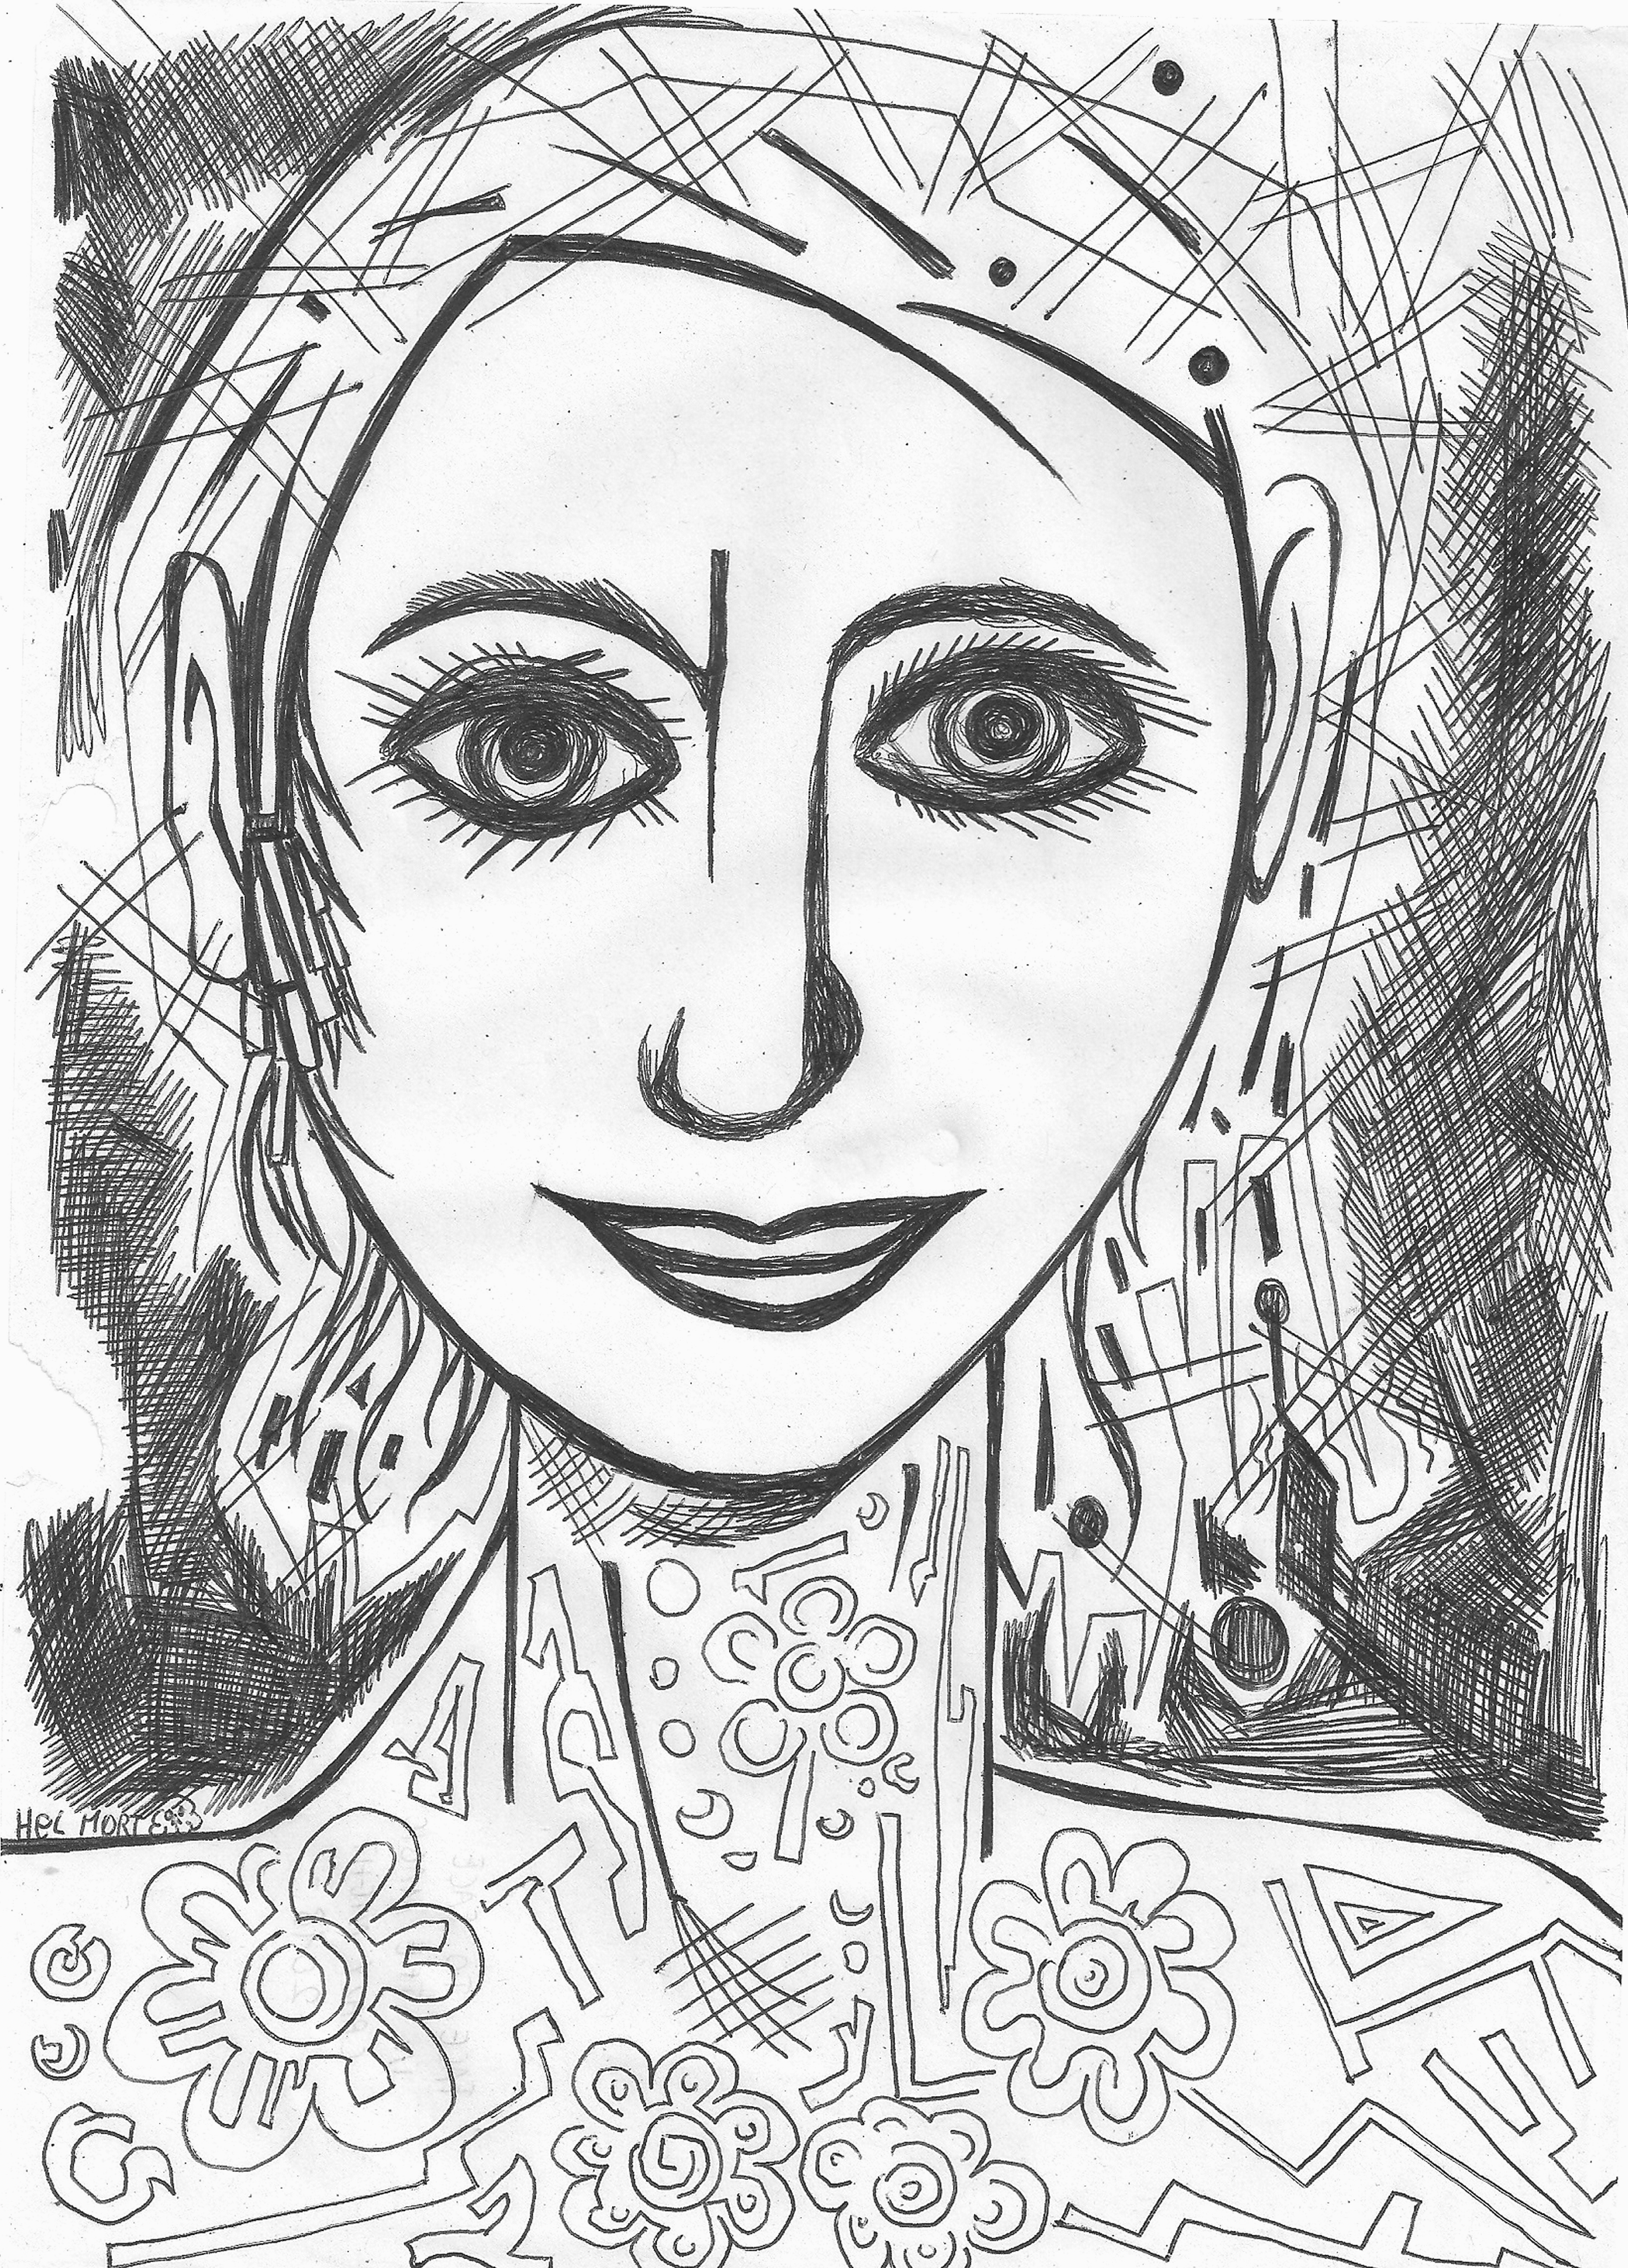
painting, art, artist, artwork, drawing, contemporary art, photography, illustration, paint, love, design, sketch, fine art, abstract art, creative, abstract, acrylic painting, nature, watercolor, art gallery, oil painting, gallery, modern art, abstract painting, digital art, contemporary painting, art collector, style, girl, woman, fashion, mort, lip, cheek, hairstyle, forehead, eyebrow, white, jaw, organ, line art, black and white, monochrome, monochrome photography, self portrait, visual arts, doodle, graphics, portrait